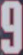
Number: 9